Bernie Farber

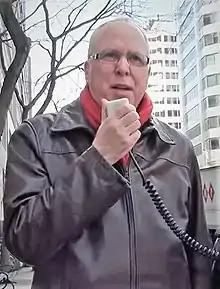
Farber at a Roma Community Centre rally in Toronto in 2013

Bernie M. Farber (born 1951) is a Canadian writer, commentator, and the former chief executive officer of the Canadian Jewish Congress and a social activist. He has testified before the Canadian courts as an expert witness on hate crime.